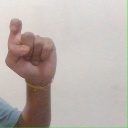
अक्षर: इ